Kappa Sigma Fraternity, Gamma Theta Chapter

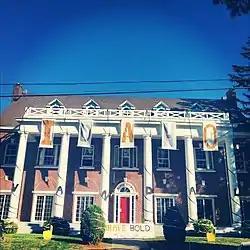

The Kappa Sigma Fraternity, Gamma Theta Chapter is a historic fraternity house in Moscow, Idaho. It was built in 1916 for the "Kappa Sigma chapter" at the University of Idaho. It is the oldest extant fraternity building at the University of Idaho and in the state of Idaho. The house was listed on the National Register of Historic Places in 1996.